Manal Awad Mikhail

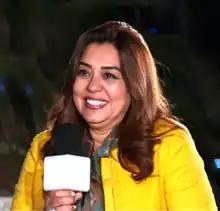
Manal Awad Mikhail in 2022

Manal Awad Mikhail is Egyptian politician who is the first female Minister of Local Development in Egypt. Before, she was the governor of Damietta, Egypt, as the first female Coptic Christian governor and second female governor in Egypt. Mikhail was the deputy governor of Giza.